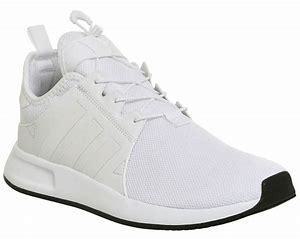
Brand: Adidas
Model: X_plr